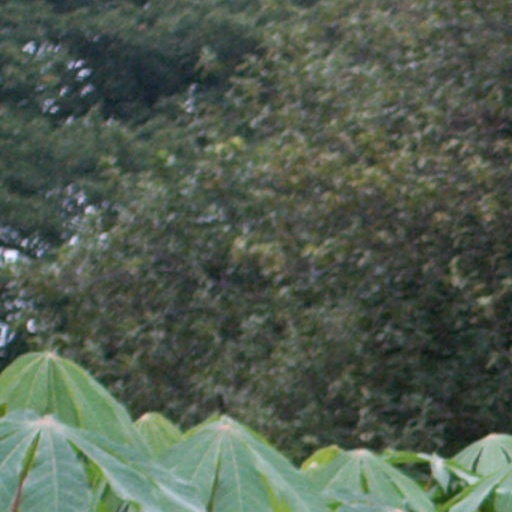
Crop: cassava